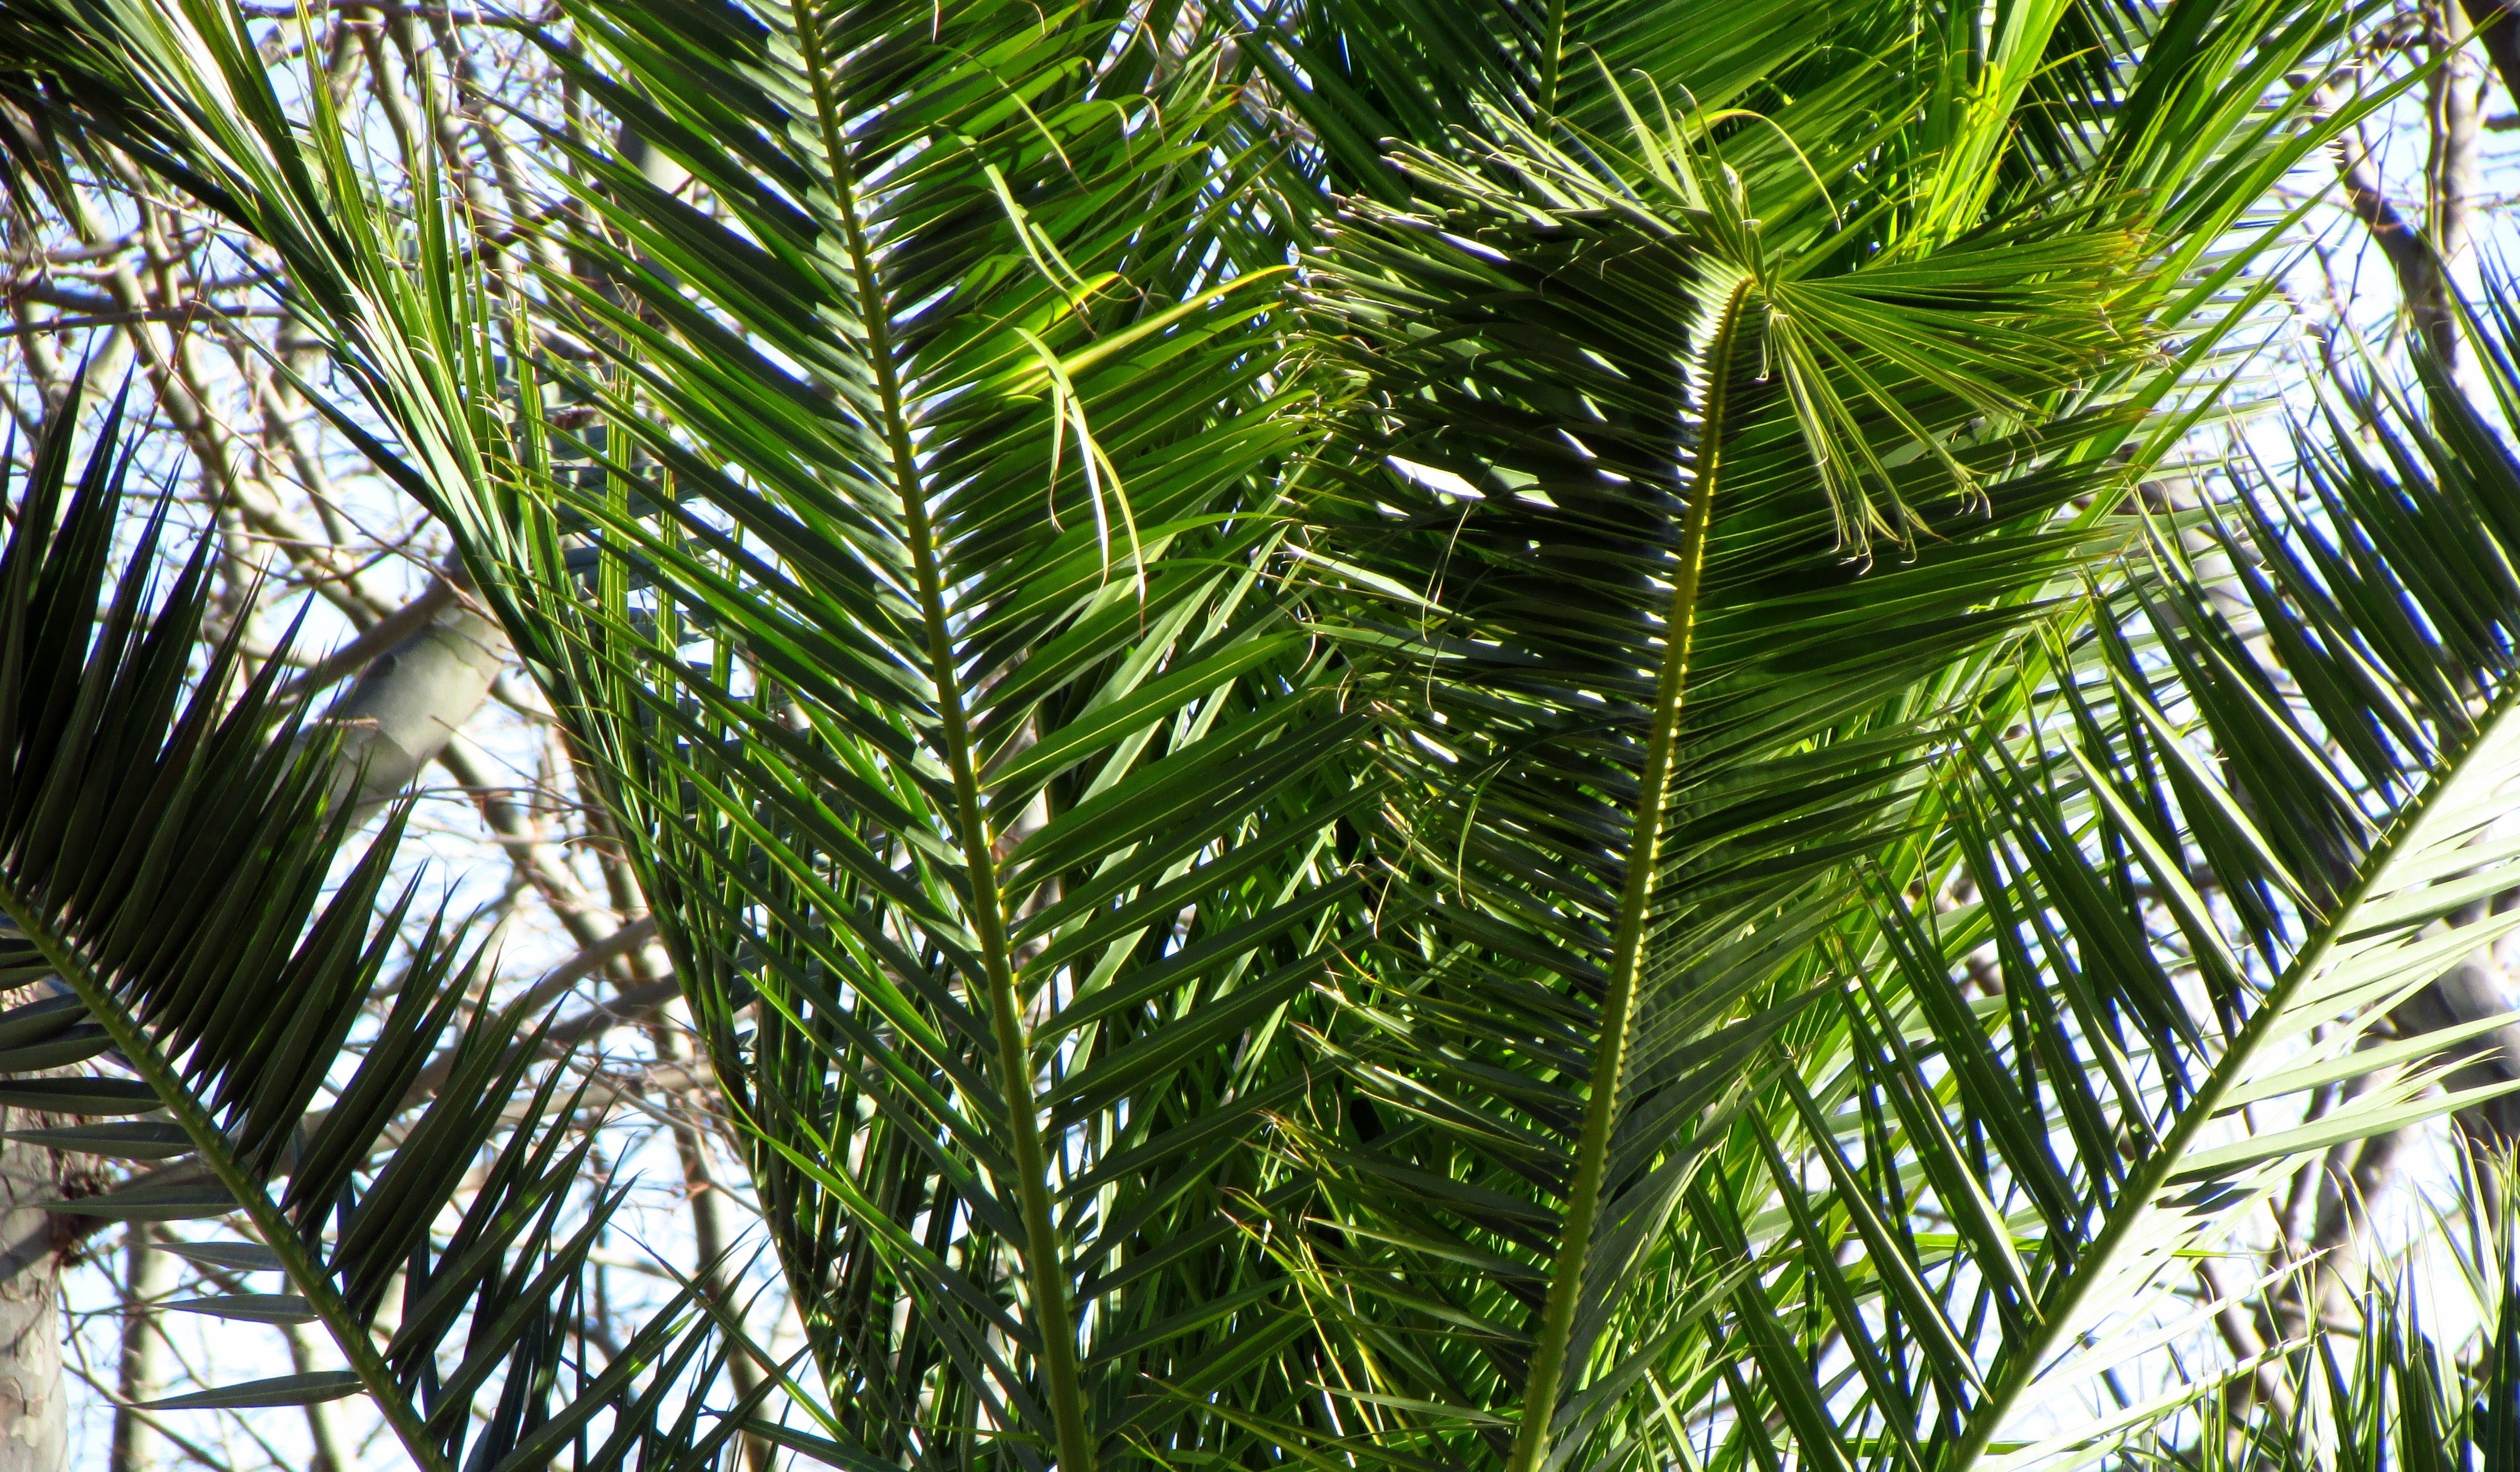
beach, tree, nature, branch, plant, palm tree, leaf, flower, green, jungle, botany, flora, life, vegetation, rainforest, branches, catalonia, tropics, palma, costa brava, date palm, woody plant, land plant, arecales, palm family, borassus flabellifer